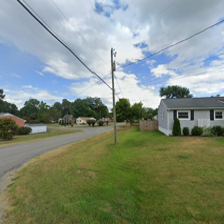
Label: streetView